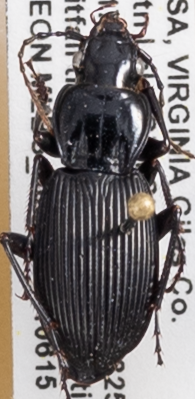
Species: Pterostichus lachrymosus
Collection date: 2021-06-15
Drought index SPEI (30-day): -0.51
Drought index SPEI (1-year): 0.718
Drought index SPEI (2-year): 1.28